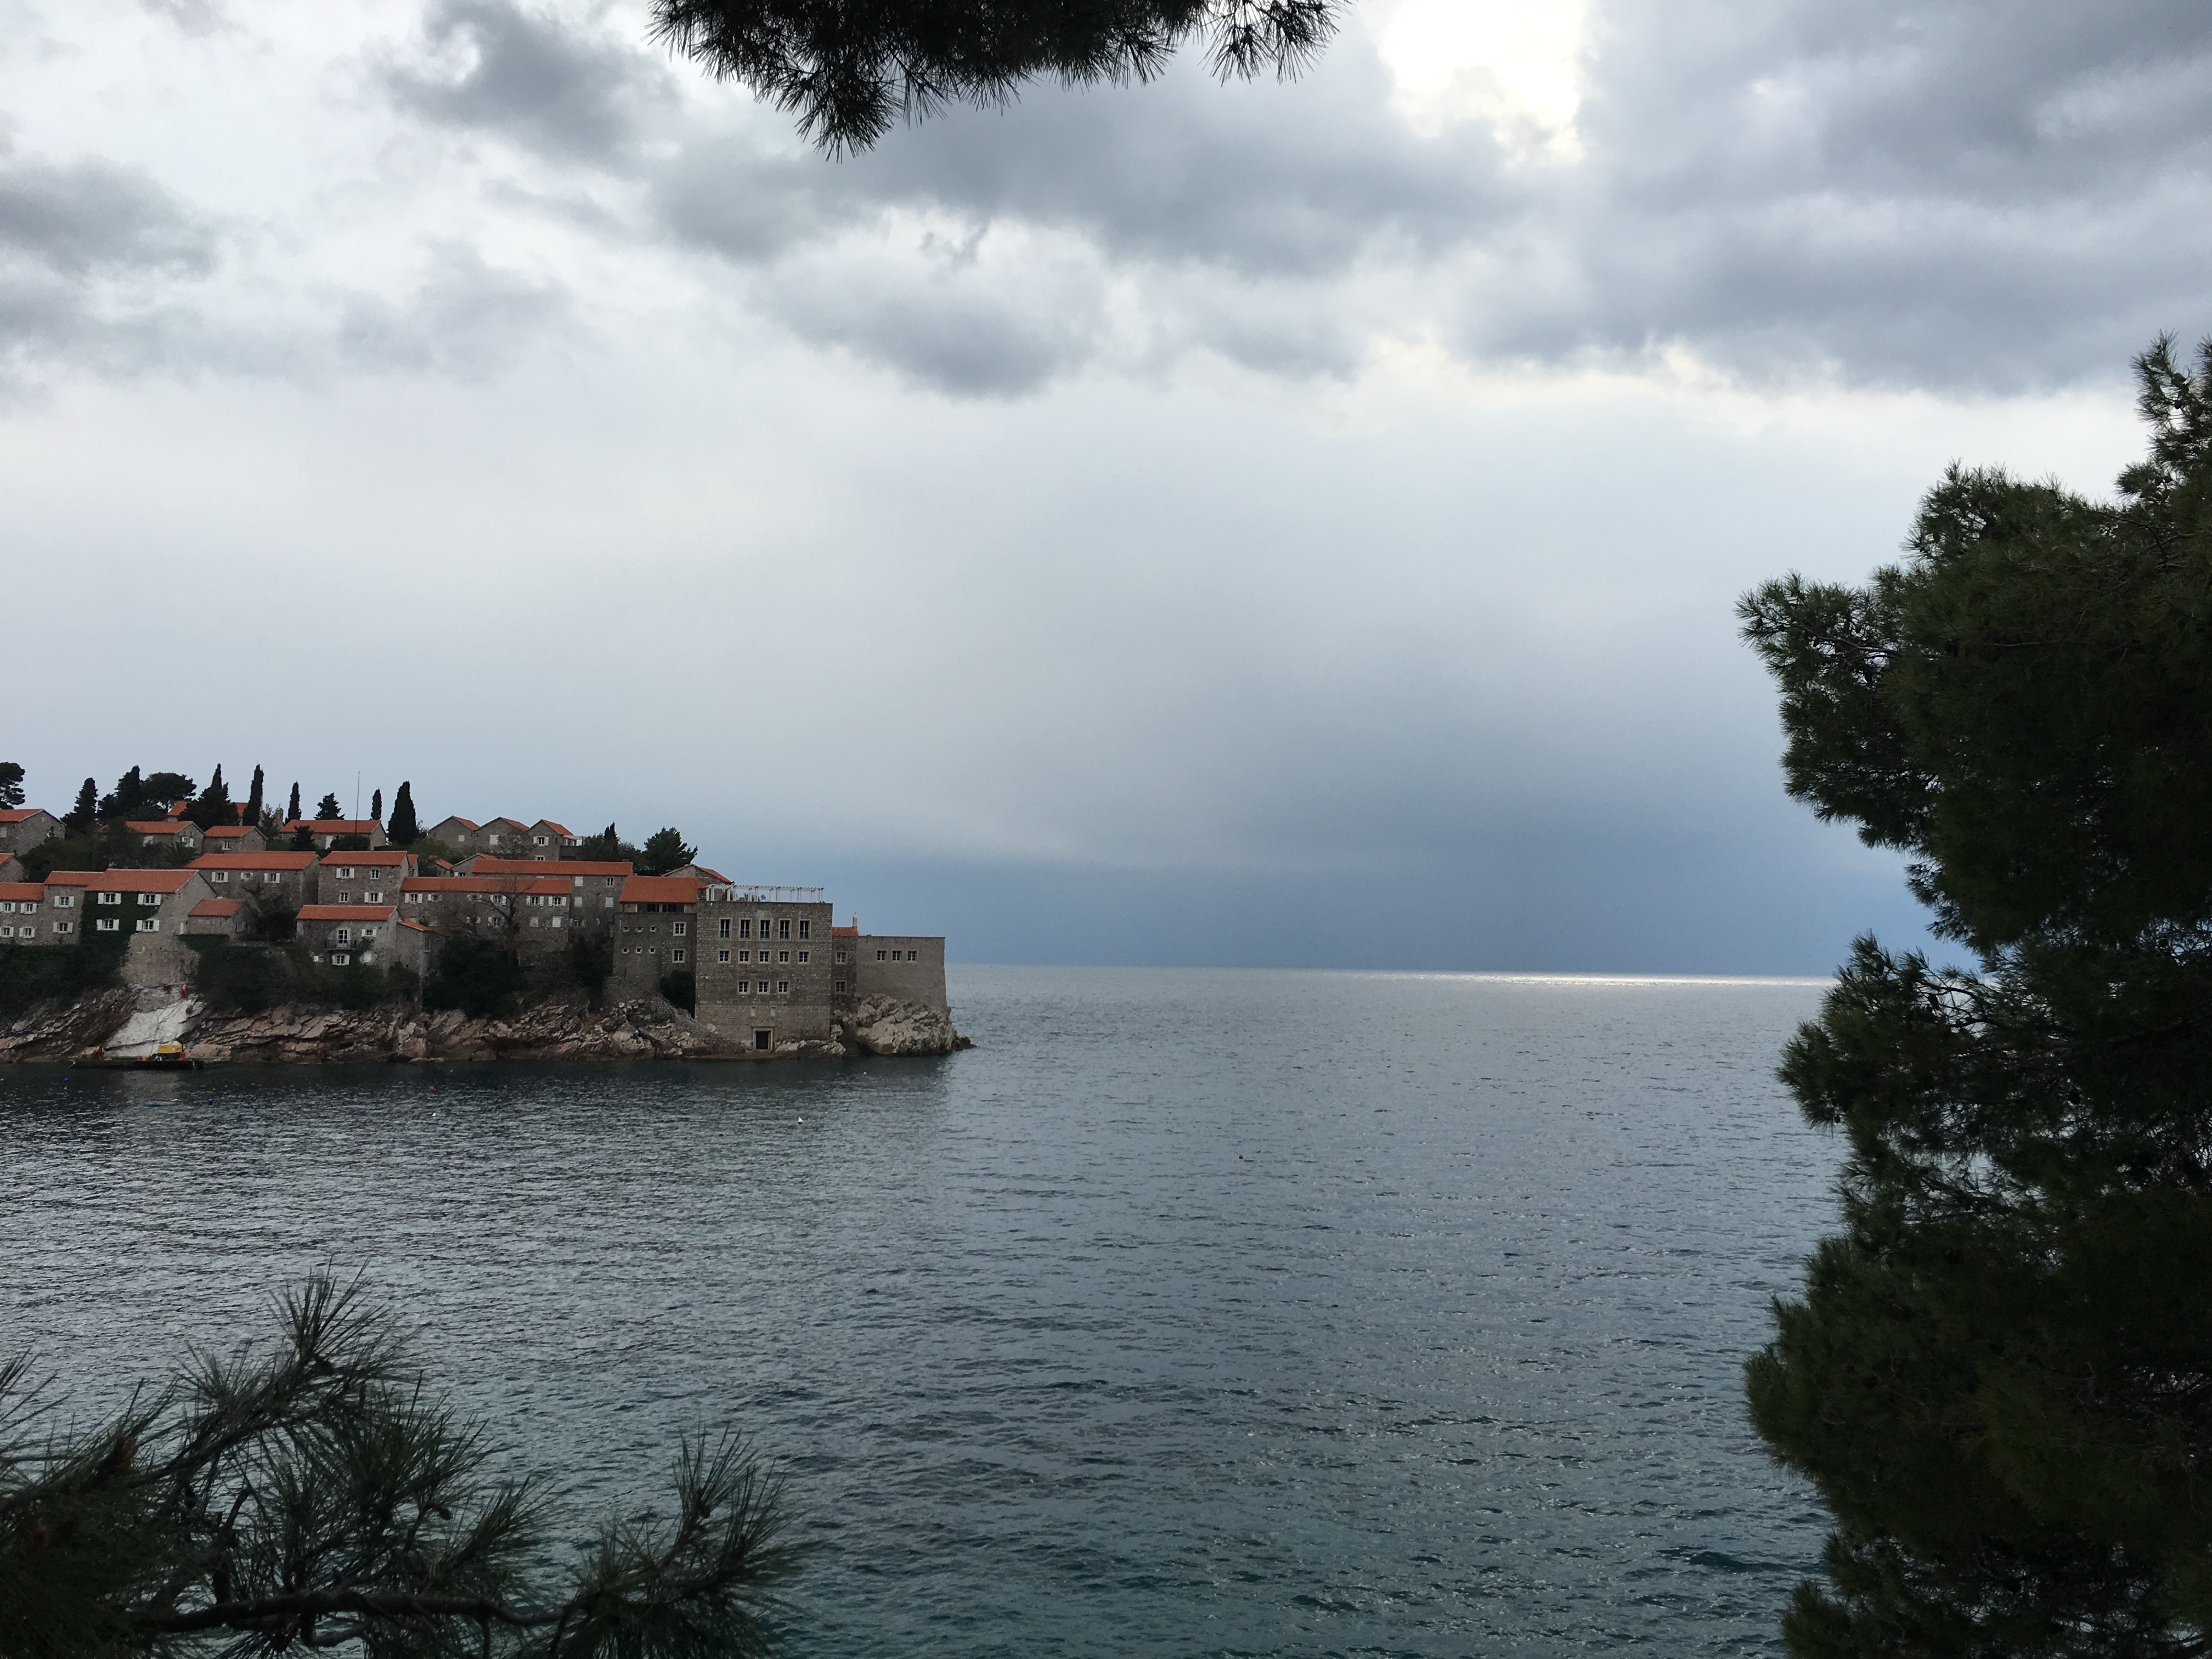
sea, coast, water, ocean, horizon, cloud, sky, shore, lake, cliff, vehicle, bay, terrain, waterway, body of water